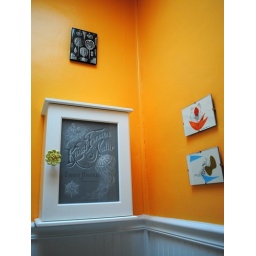
the print in the cabinet window is the cover of the haeckel book the other prints were pulled from